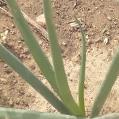
Crop: Onion
Condition: healthy-leaf